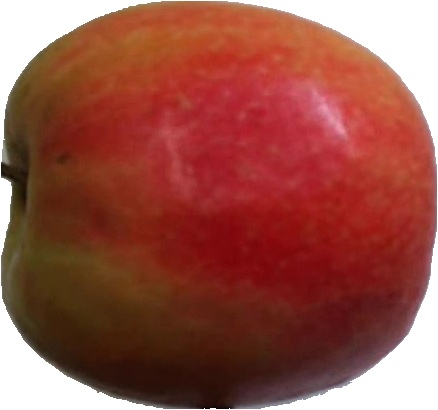
Label: apple_pink_lady_1